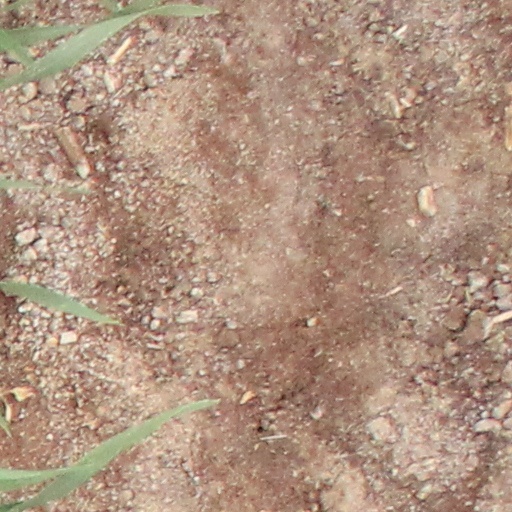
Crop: wheat